St. Ambrose University

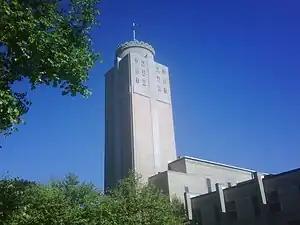
Christ the King Chapel

KALA (FM) (88.5FM/106.1 FM) This 350 watt public format, non-profit radio station located on campus in the Galvin Fine Arts Center, broadcasts throughout the quad-cities. The varied format of the station, includes local and national news, information and entertainment from Public Radio and from Public Radio International. The music format includes mainstream and fusion jazz, blues, roots, gospel, latin, classic rock, oldies, pop music, urban contemporary and classic R&B. KALA is also affiliated with the syndicated Pink Floyd program Floydian Slip. The station also covers "live" radio programs such as SAU campus news, a local calendar of events, daily weather updates, and student run radio shows. A mainstay of the station's commitment to the University community is its live home/remote coverage of St. Ambrose University sports events. This includes SAU's Fighting Bees/Queen Bees basketball, football, and baseball games.